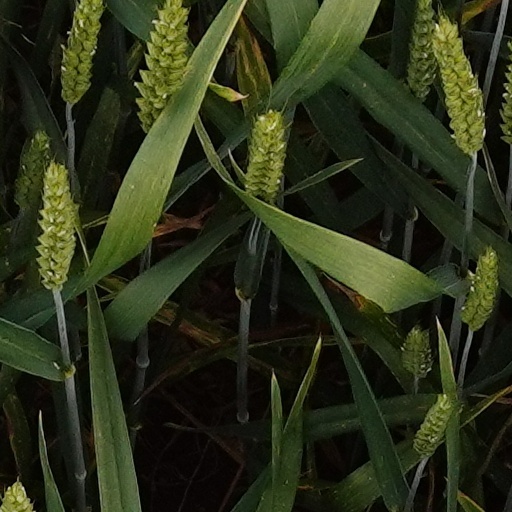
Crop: wheat